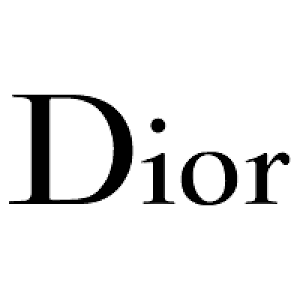
Le logo de Dior